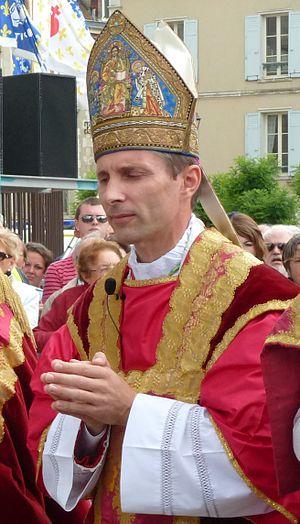
Portrait de Mgr Nicolas Brouwet. Photo prise à l'entrée de la cathédrale de Chartres à l'occasion de la messe de clôture du pèlerinage de Chrétienté en 2011.
Nicolas Brouwet, né le 31 août 1962 à Suresnes, est un évêque catholique français, évêque de Tarbes et Lourdes depuis février 2012.